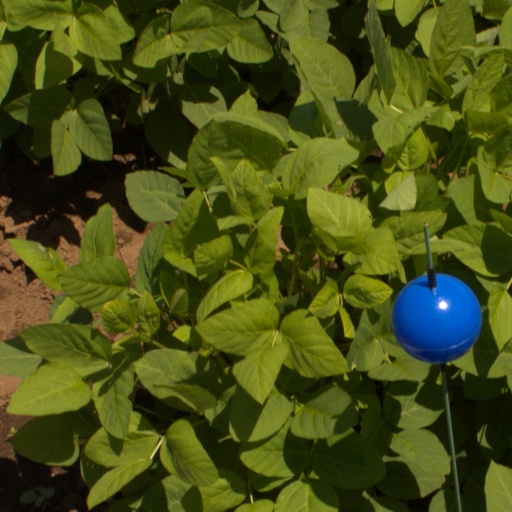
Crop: soybean